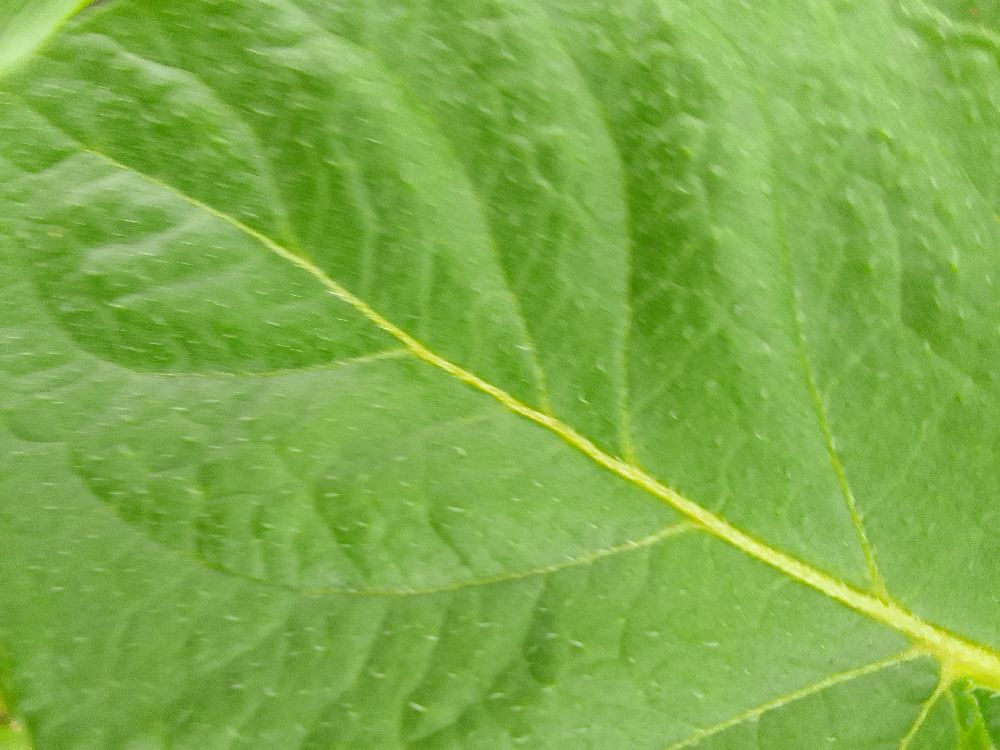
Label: Healthy